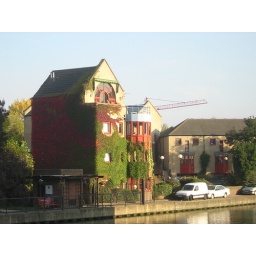
House in red & green